B.J. Blazkowicz

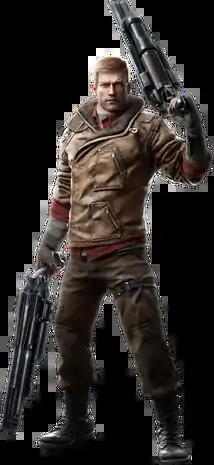
B.J. Blazkowicz in "Quake Champions"

William Joseph "B.J." Blazkowicz is a fictional character and the protagonist of the "Wolfenstein" series of alternate history video games starting with 1992's "Wolfenstein 3D". An American spy of Polish Jewish descent, he specializes in one-man missions behind enemy lines. In addition to fighting the regular German Army he also frequently encounters bizarre Nazi experiments concerning biomechanical technology and the occult.